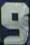
Number: 9